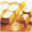
Label: keyboard